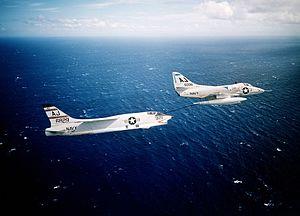
Le Douglas A-4 Skyhawk est un avion d'attaque léger construit par les États-Unis, initialement destiné à être embarqué à bord de porte-avions.
Le Douglas A-4 Skyhawk est un avion d'attaque léger construit par les États-Unis, initialement destiné à être embarqué à bord de porte-avions.